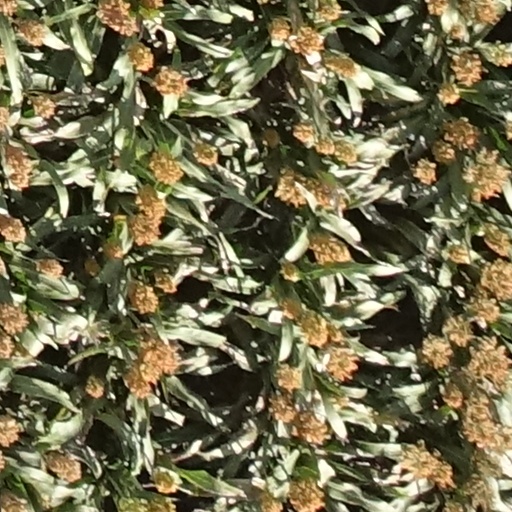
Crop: sorghum